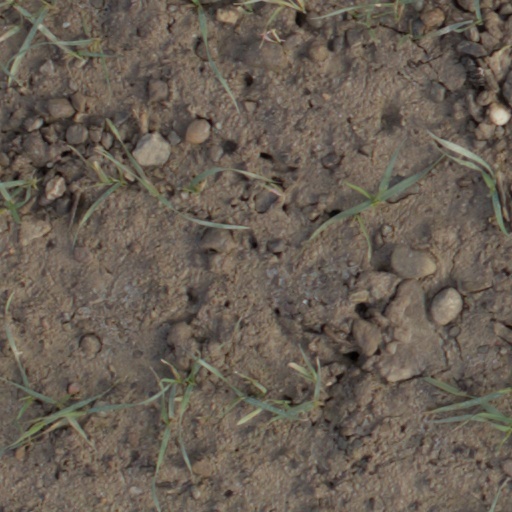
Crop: wheat